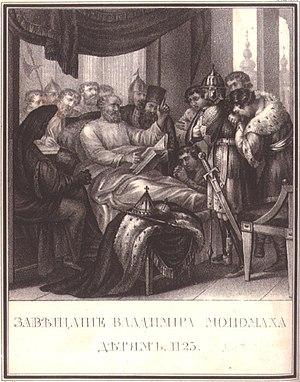
Vladimir Vsevolodovitch, plus connu sous le nom de Vladimir II Monomaque, est un grand-prince du Rus' de Kiev de la dynastie des Riourikides, qui régna de 1113 à 1125.